Leonidas I

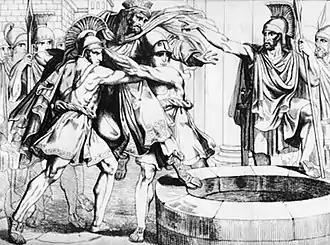
The Spartans throw Persian envoys into a well.

Plutarch wrote, “When someone said to him: 'Except for being king you are not at all superior to us,' Leonidas son of Anaxandridas and brother of Cleomenes replied: 'But were I not better than you, I should not be king.'" The product of the "agoge", Leonidas was unlikely to have been referring to his royal blood alone but rather suggesting that, like his brother Dorieus, he had proved himself superior in the competitive environment of Spartan training and society, thus making him qualified to rule.